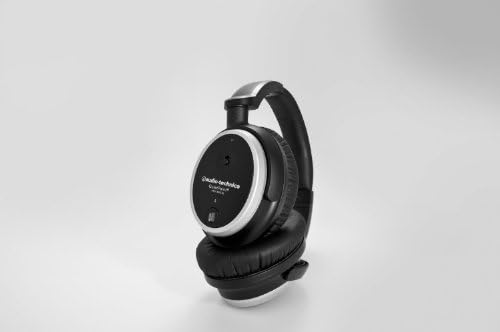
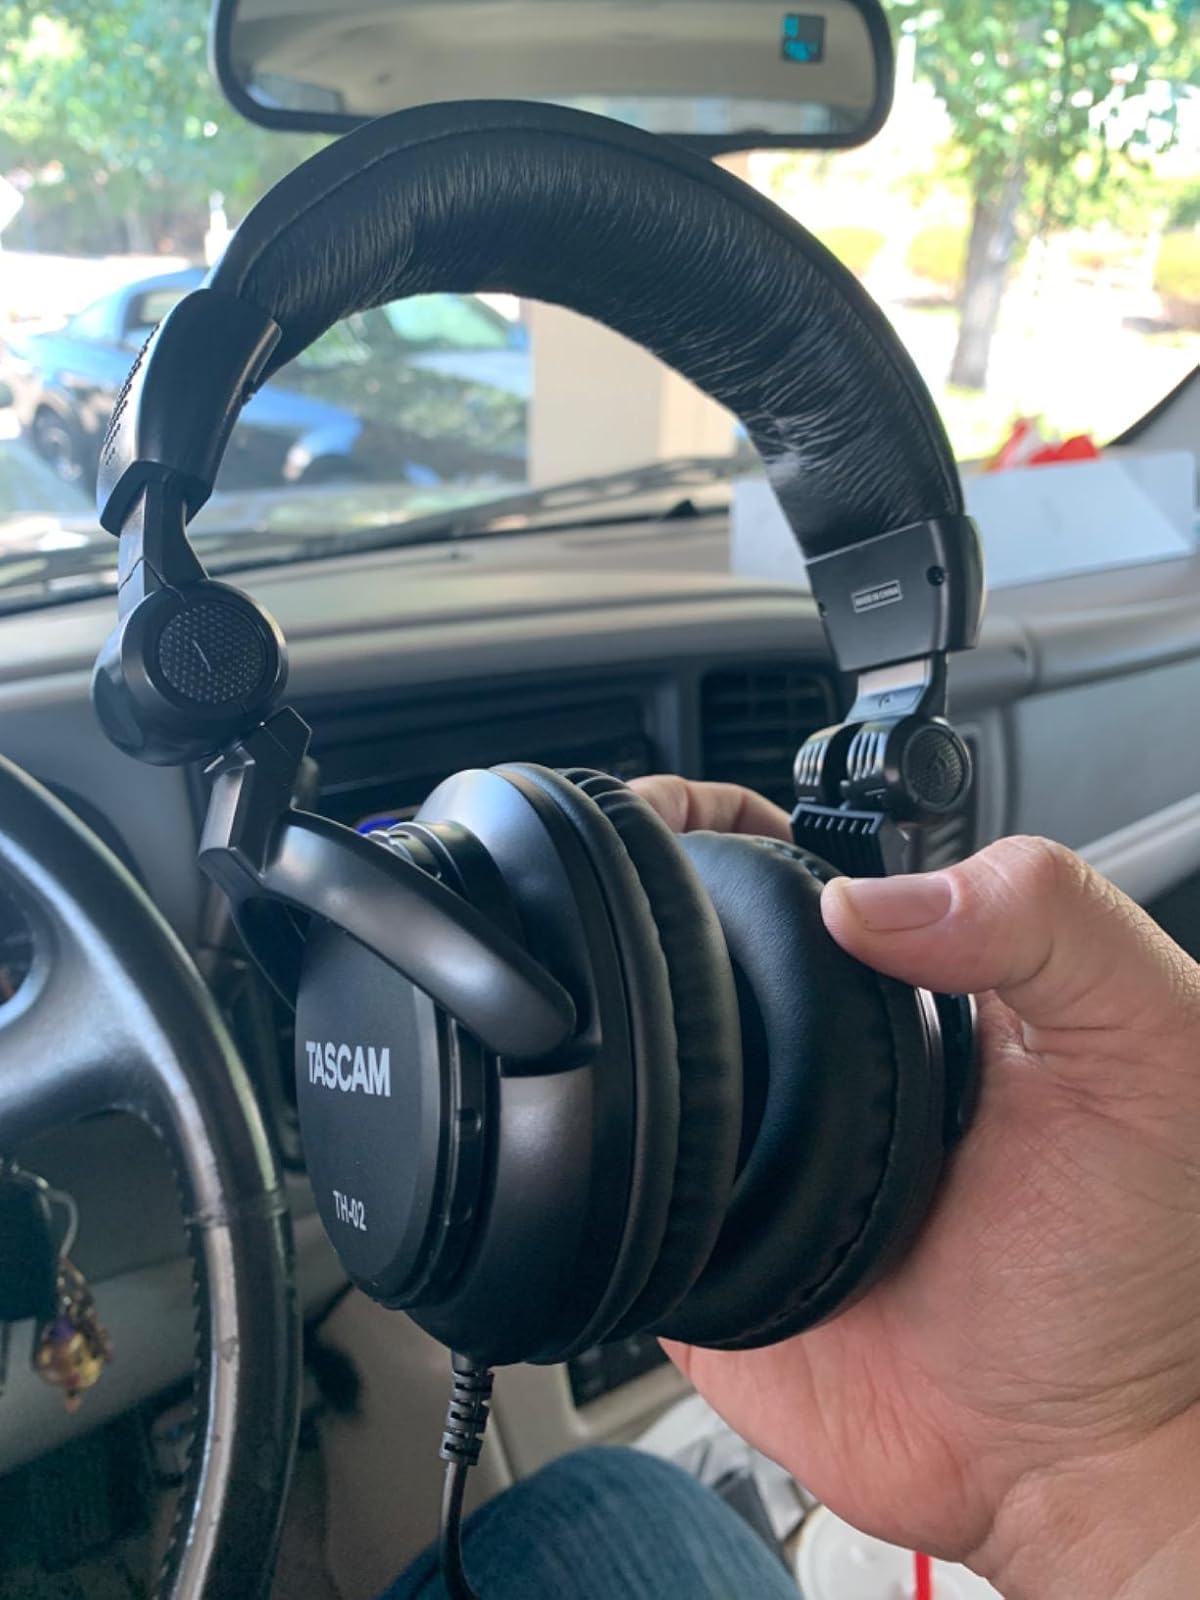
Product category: headphones
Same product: no